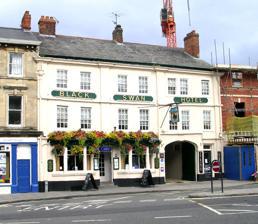
Building: Black Swan Hotel, Devizes
Country: United Kingdom
Year built: 1737
1737 inn and hotel in Wiltshire, England Black Swan Hotel Black Swan Hotel General information Location Devizes , Wiltshire , England Coordinates 51°21′11″N 1°59′45″W / 51.35306°N 1.99583°W / 51.35306; -1.99583 Website www .blackswandevizes .co .uk The Black Swan Hotel is a traditional inn and hotel in Devizes , Wiltshire , England. Overlooking the Market Place on the A360 road , the inn was built in 1737. It is associated with the nearby Wadworth Brewery . The inn is reputedly haunted; a young woman in a long dress is said to wander the corridors and walk through the walls. The building is Grade II* listed . See also Bear Hotel, Devizes , another historic coaching inn References